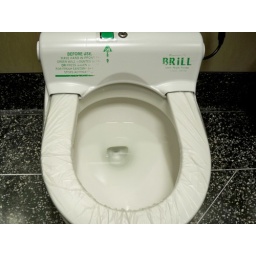
auto seat covers in the airport